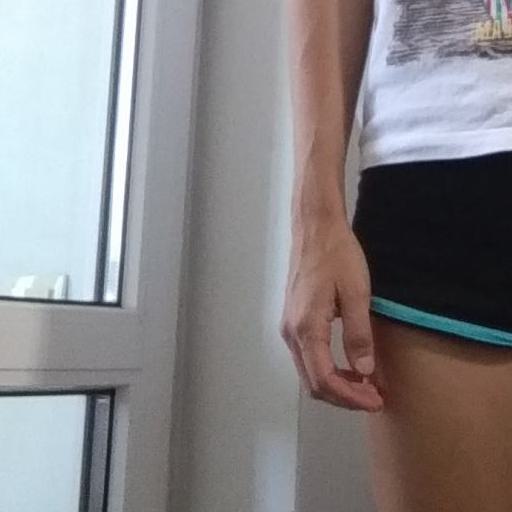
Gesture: no_gesture